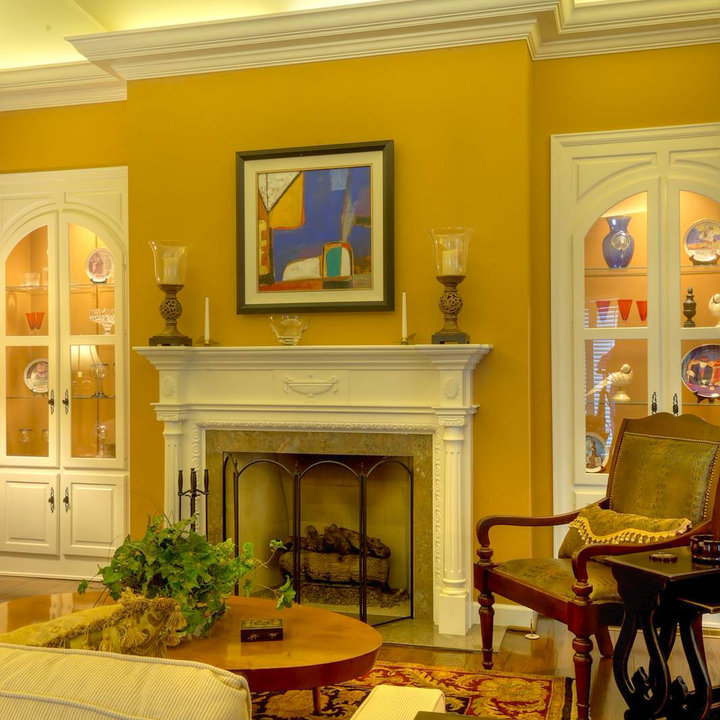
Style: Classic